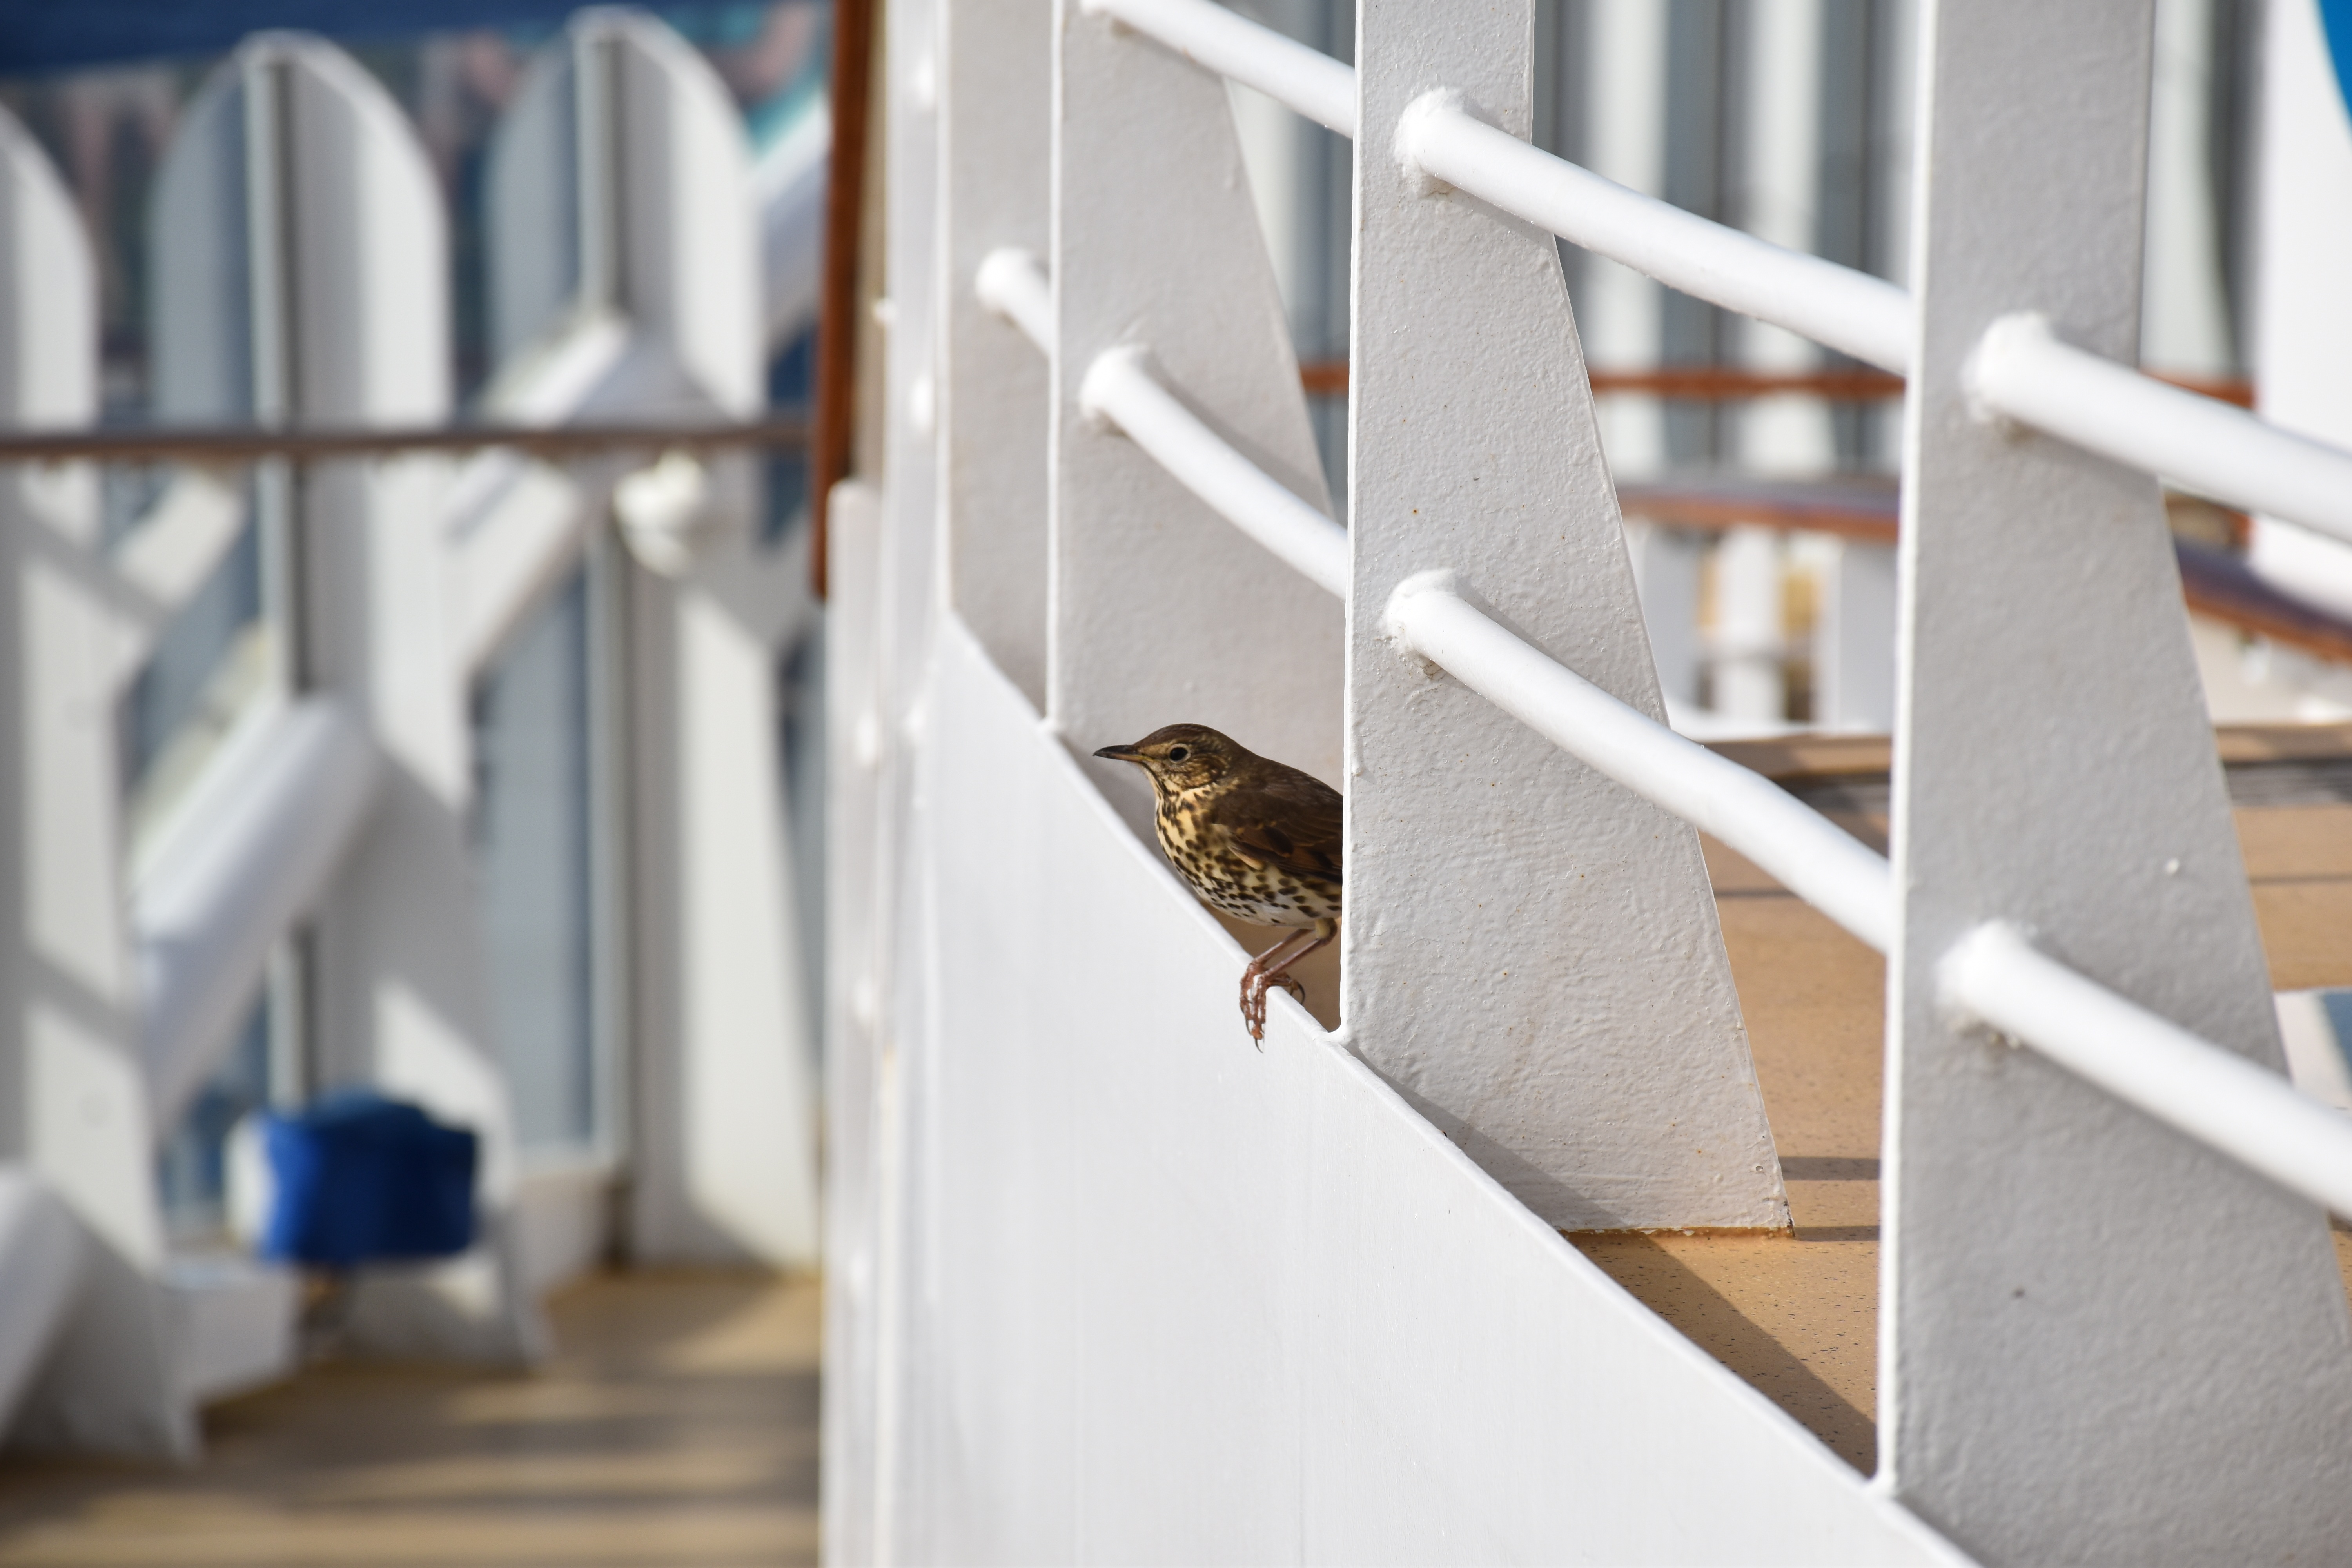
nature, bird, wood, floor, animal, wall, fly, ship, waiting, beak, flight, shelf, furniture, room, feather, fauna, interior design, product, colors, feathers, stairs, animals, little bird, animal world, ali, volatile, flooring, first floor, window covering